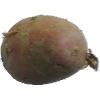
Label: red_potato